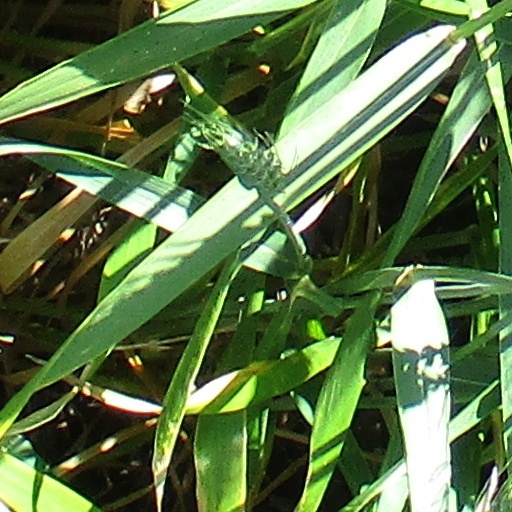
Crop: wheat